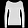
Label: Pullover